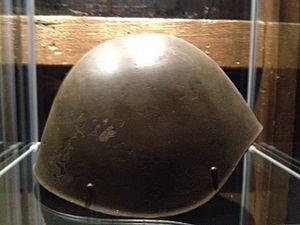
Le casque M1934/39 était le principal casque de combat utilisé par les forces armées grecques pendant la Seconde Guerre mondiale. La Grèce avait acheté ces casques en Italie avant le conflit en remplacement de ses casques Adrian datant de l’époque de la Première Guerre mondiale et équipa avec des revêtements fabriqués localement.